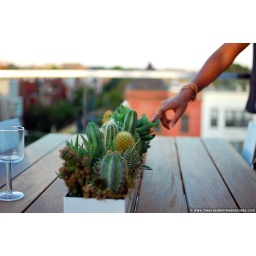
Opening of the classic modern furniture store Room &amp;amp; Board in the 14th street corridor